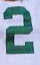
Number: 2